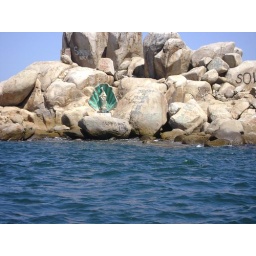
She's supposed to be in the watter. That's why the boat had a glass bottom. Sheesh!